LNWR Class E

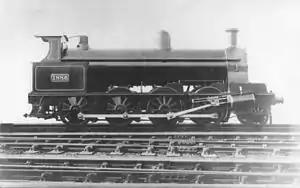
No. 1886 without tender

The London and North Western Railway (LNWR) Class E was a class of 2-8-0 steam locomotives in service between 1904 and 1928.